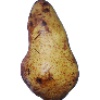
Label: pear_abate